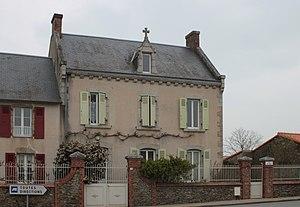
Presbytère, Fr-85-Rabatelière.
La Rabatelière est une commune française située dans le département de la Vendée en région Pays de la Loire.